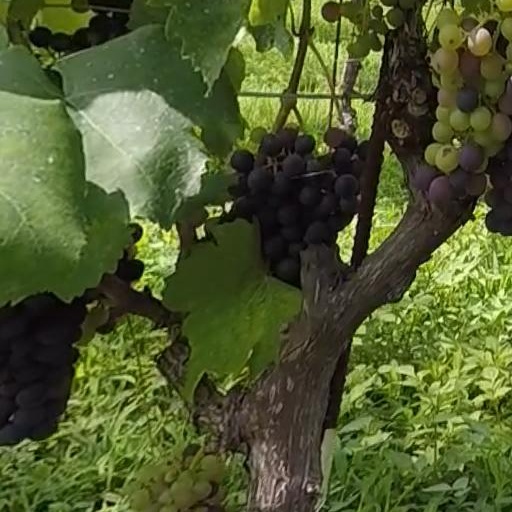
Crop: grape